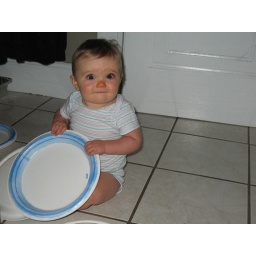
Some left over paper plates seem to do the trick.